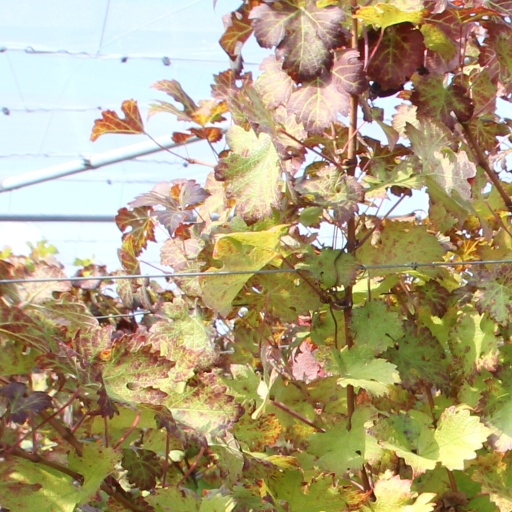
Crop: grape